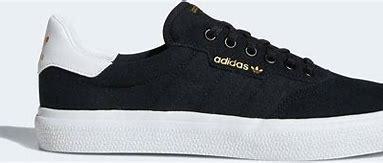
Brand: Adidas
Model: 3MC